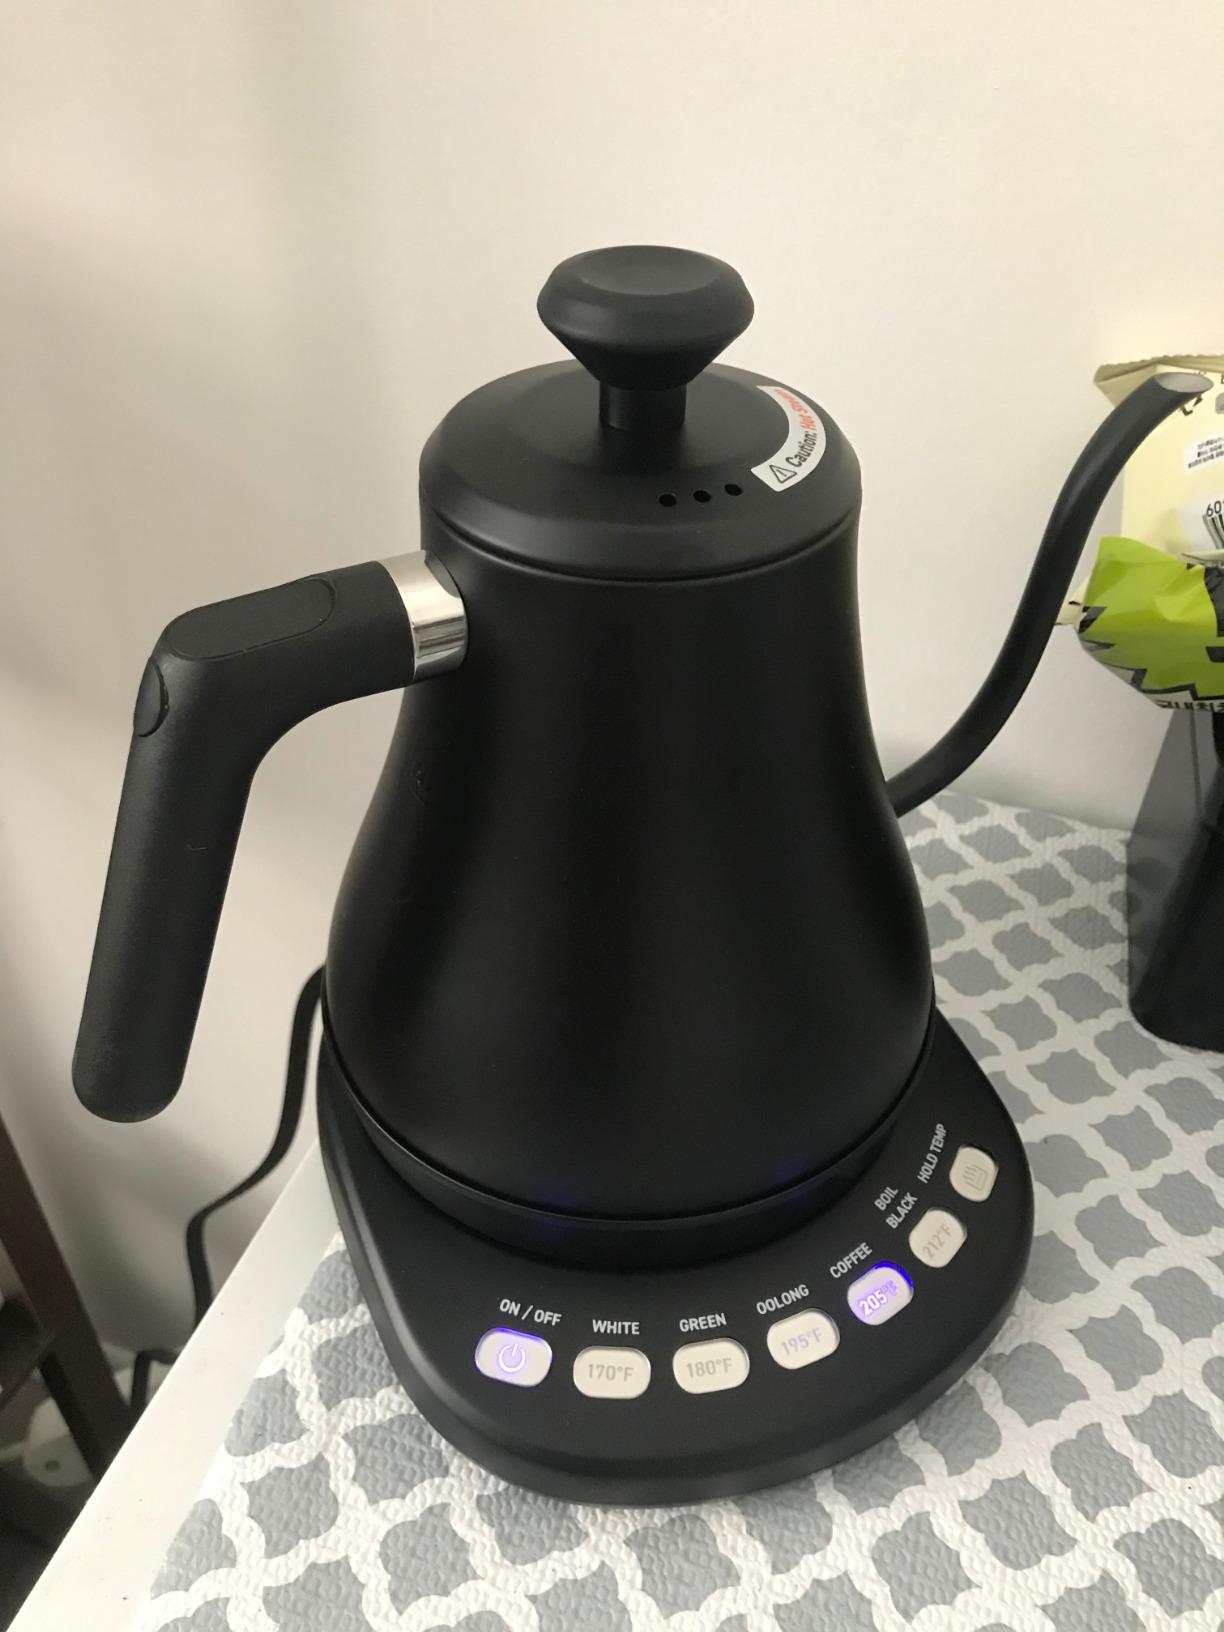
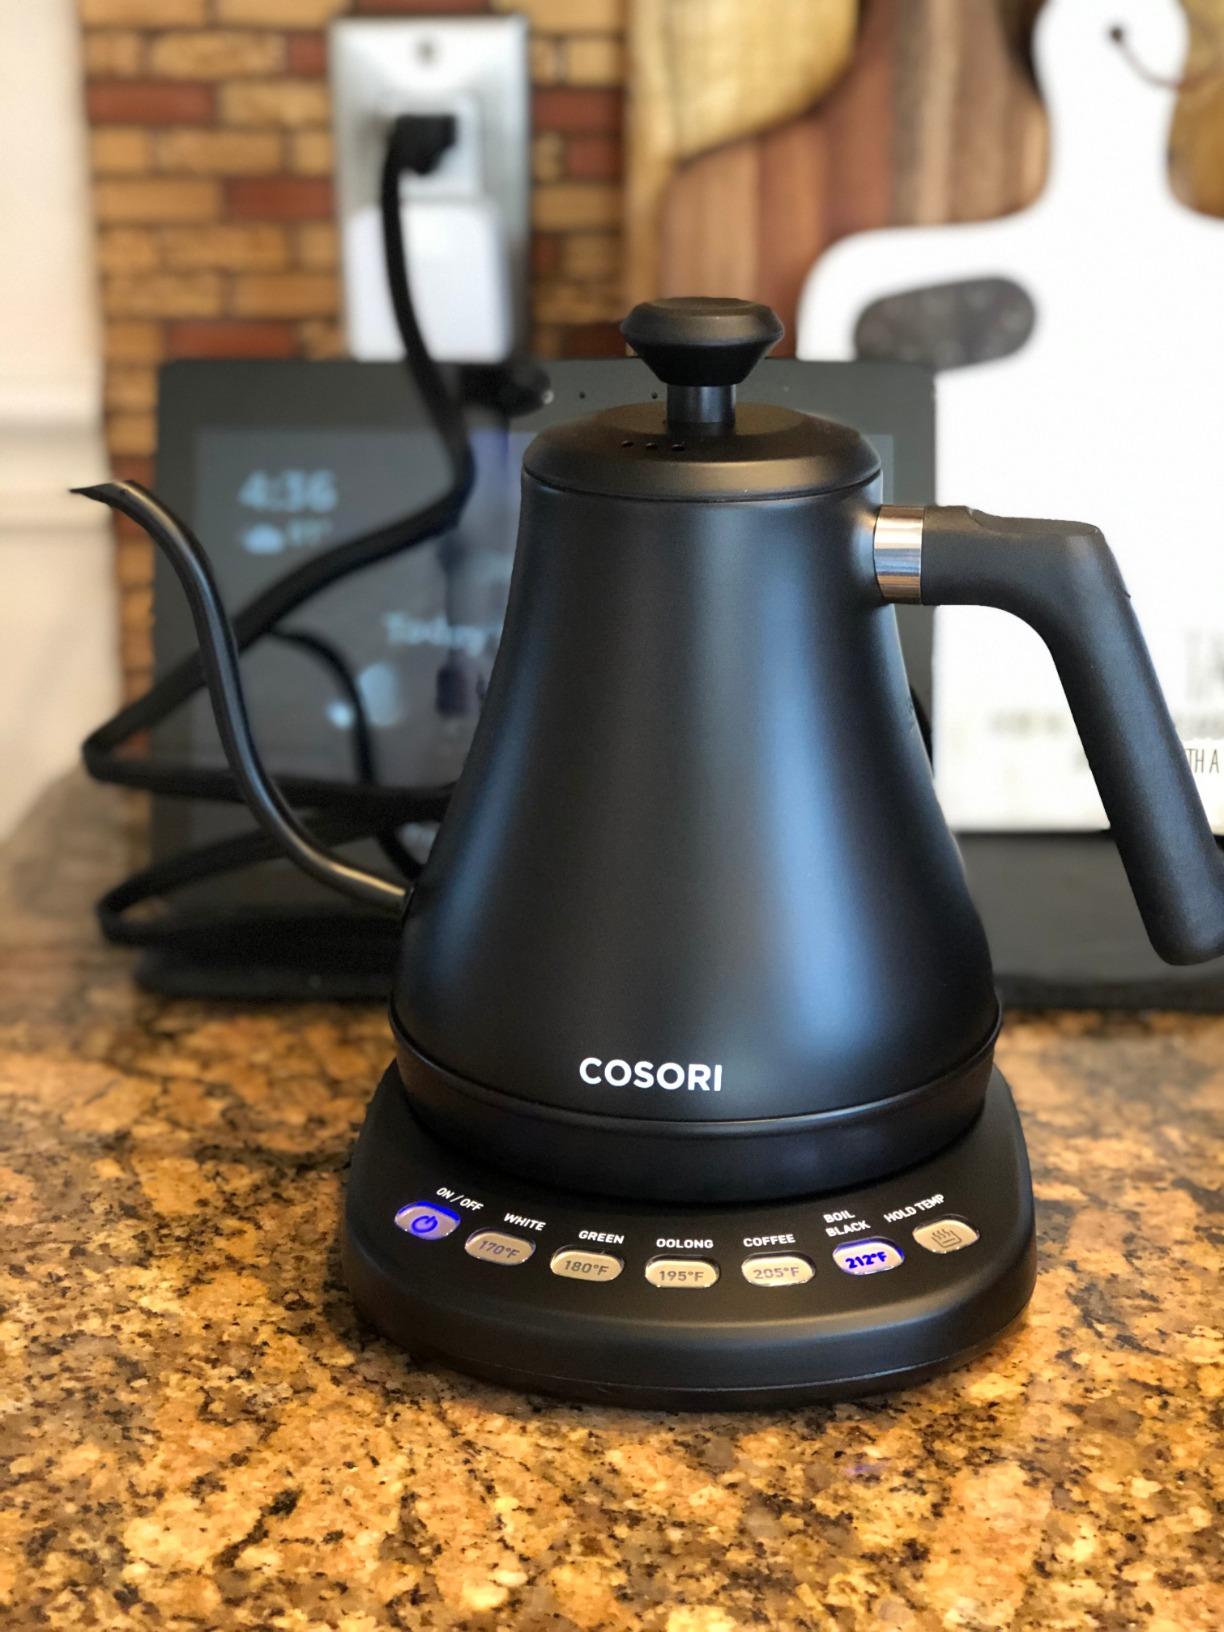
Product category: items_kettle
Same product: yes